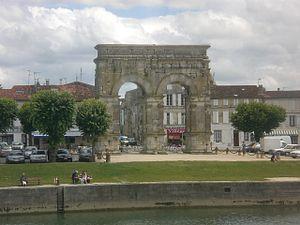
l'arc de triomphe romain en Saintes Esperanto: la romia triumfa arko en Saintes
8 juillet : formation d'une île près de Délos. Un tremblement de terre frappe plusieurs villes de l'Asie, dont Éphèse et Nicéphore.